Melchnau

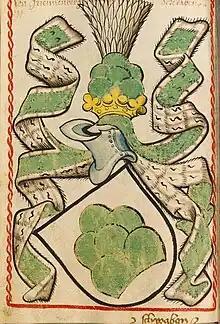
Coat of arms of the Grünenberg family from around 1450–1480

Melchnau celebrated its 900th anniversary in 2000. The earliest written evidence for the town dates from about 1100. Melchnau is first mentioned in 1194 as "Melchinove".